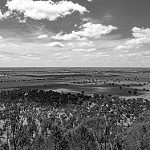
Label: B & W